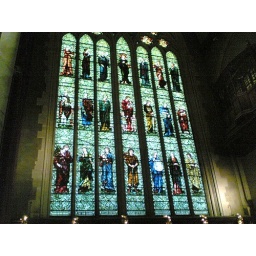
Stained glass window at a converted unitarian church in Nottingham (now a trendy bar)